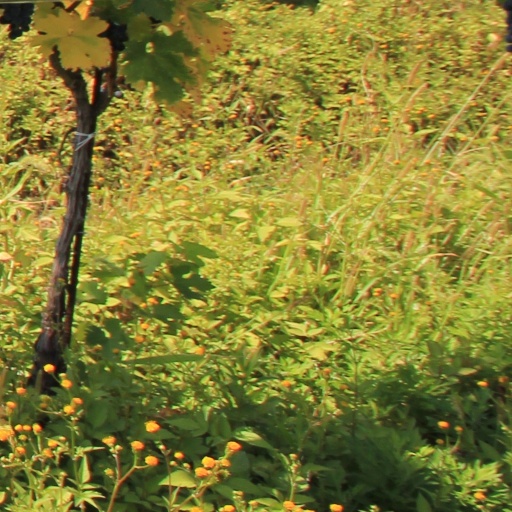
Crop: grape